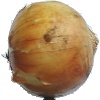
Label: Onion White 1